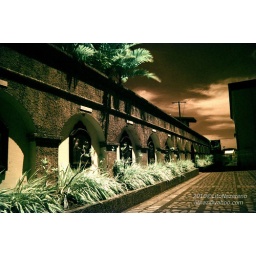
path beside church leading to cemetery. white building seen is one of the larget masoleums there